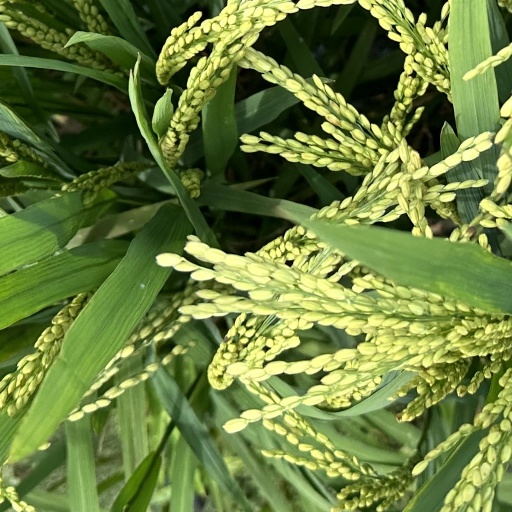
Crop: rice